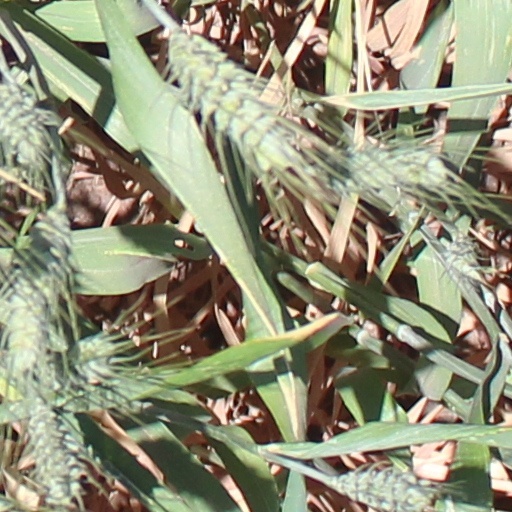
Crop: wheat